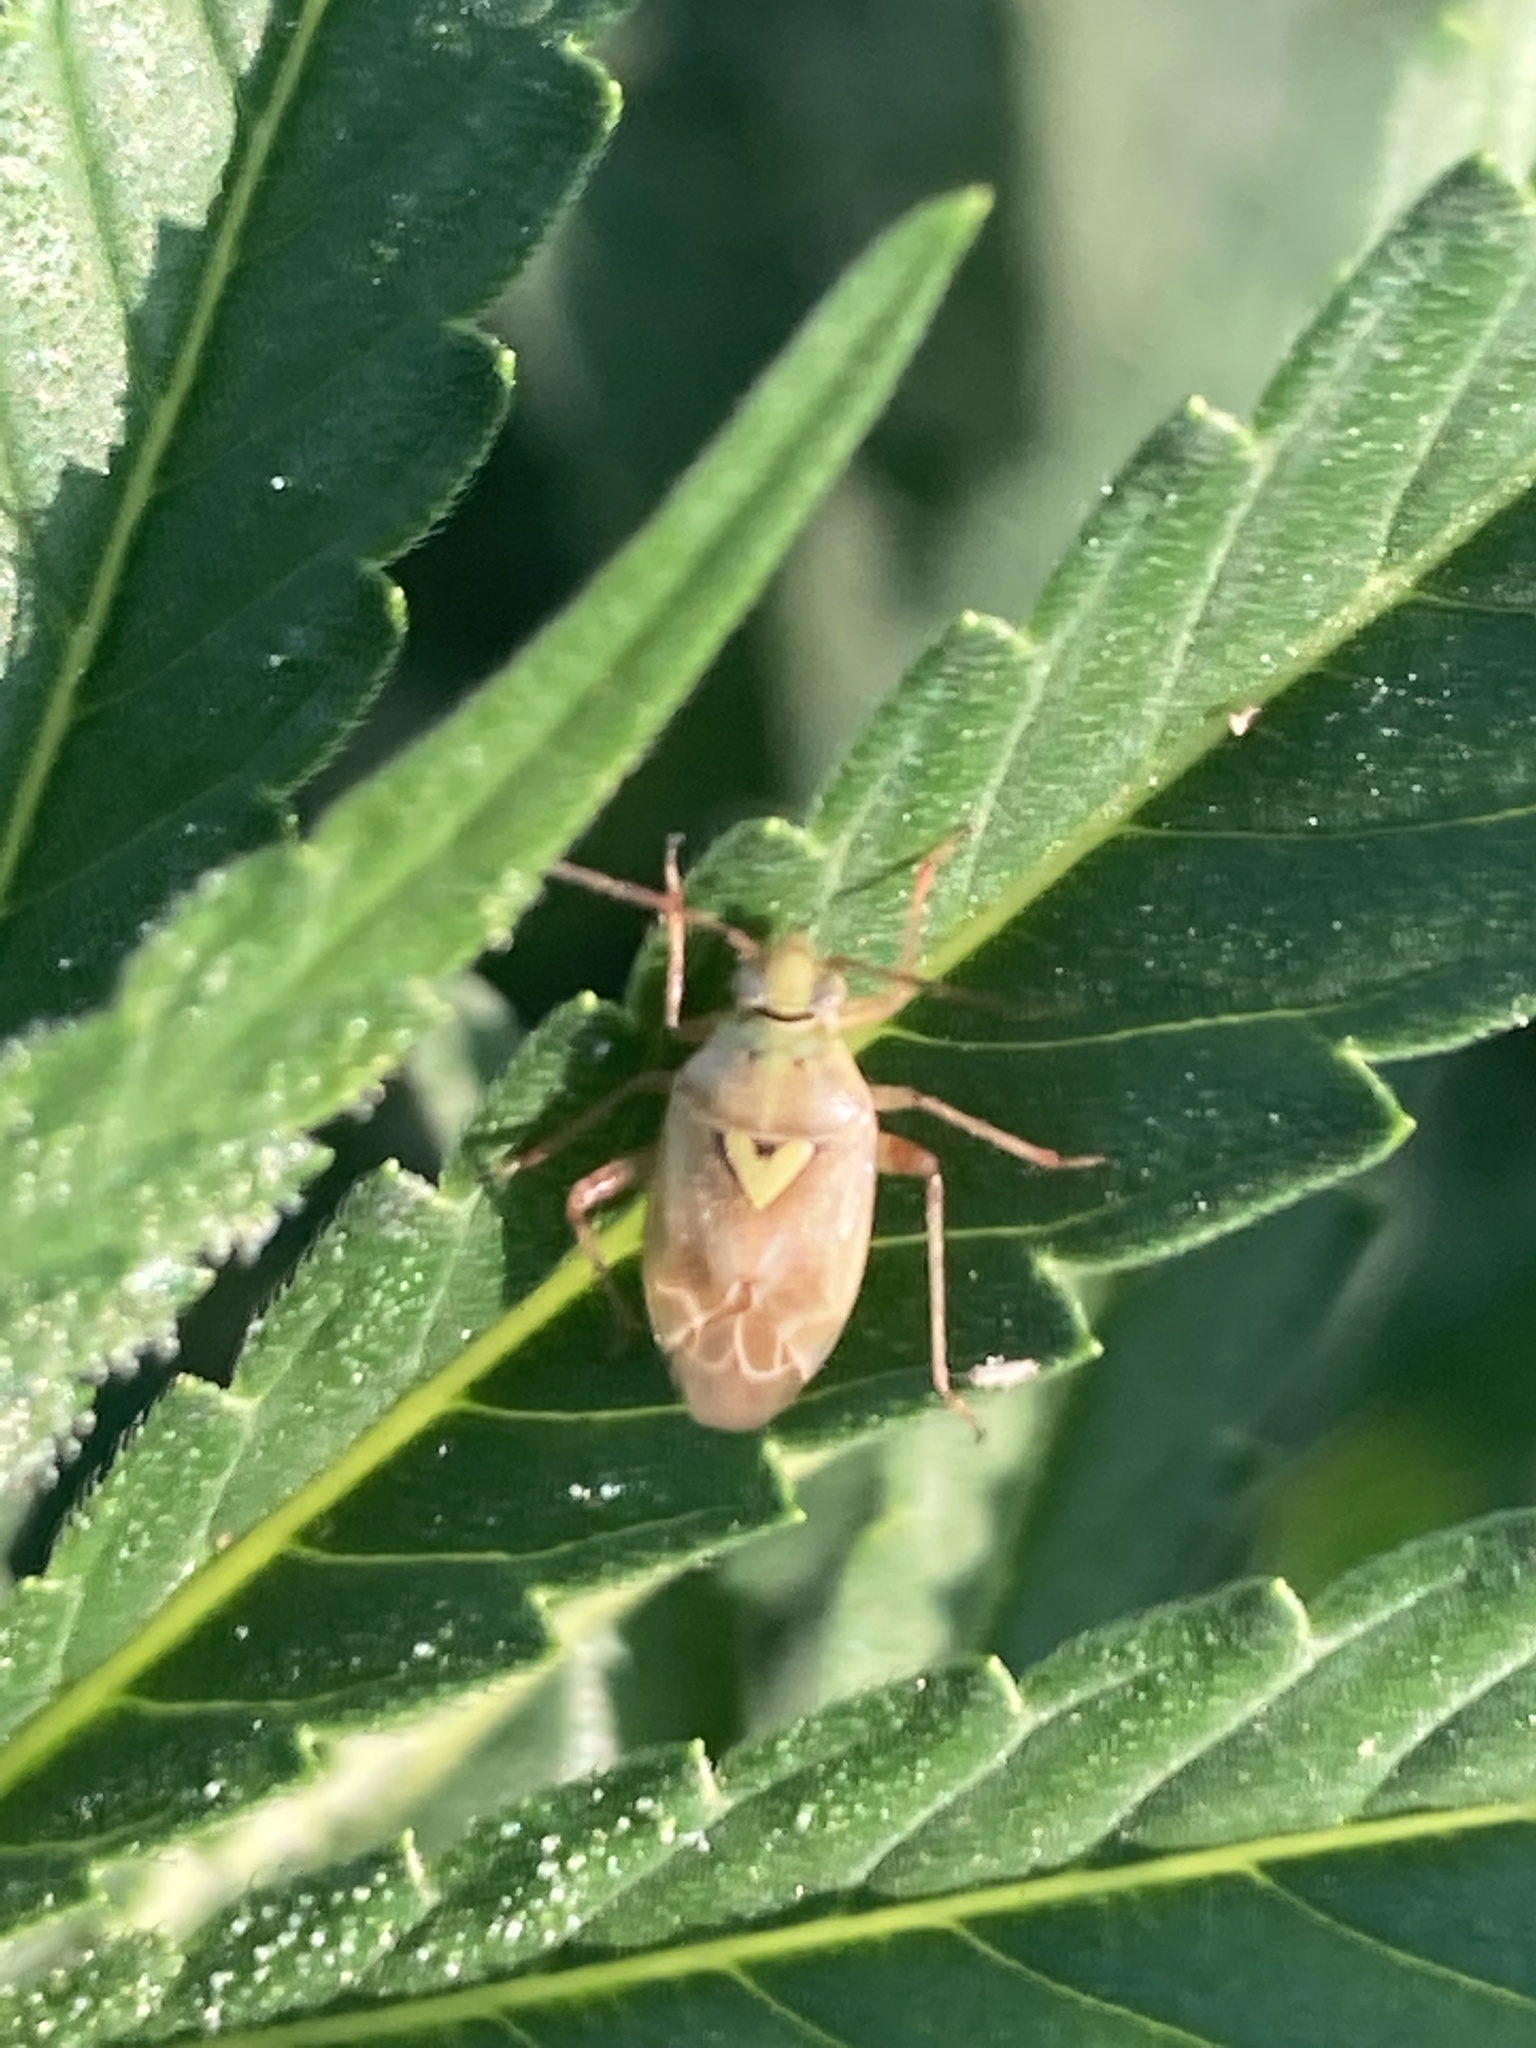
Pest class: lygus_bug